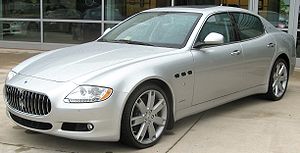
Luksusbil / Aktuelle modeller i Europa
En luksusbil er en bil i den øverste klasse i den fælles europæiske bilklasseinddeling og over øvre mellemklassebil.